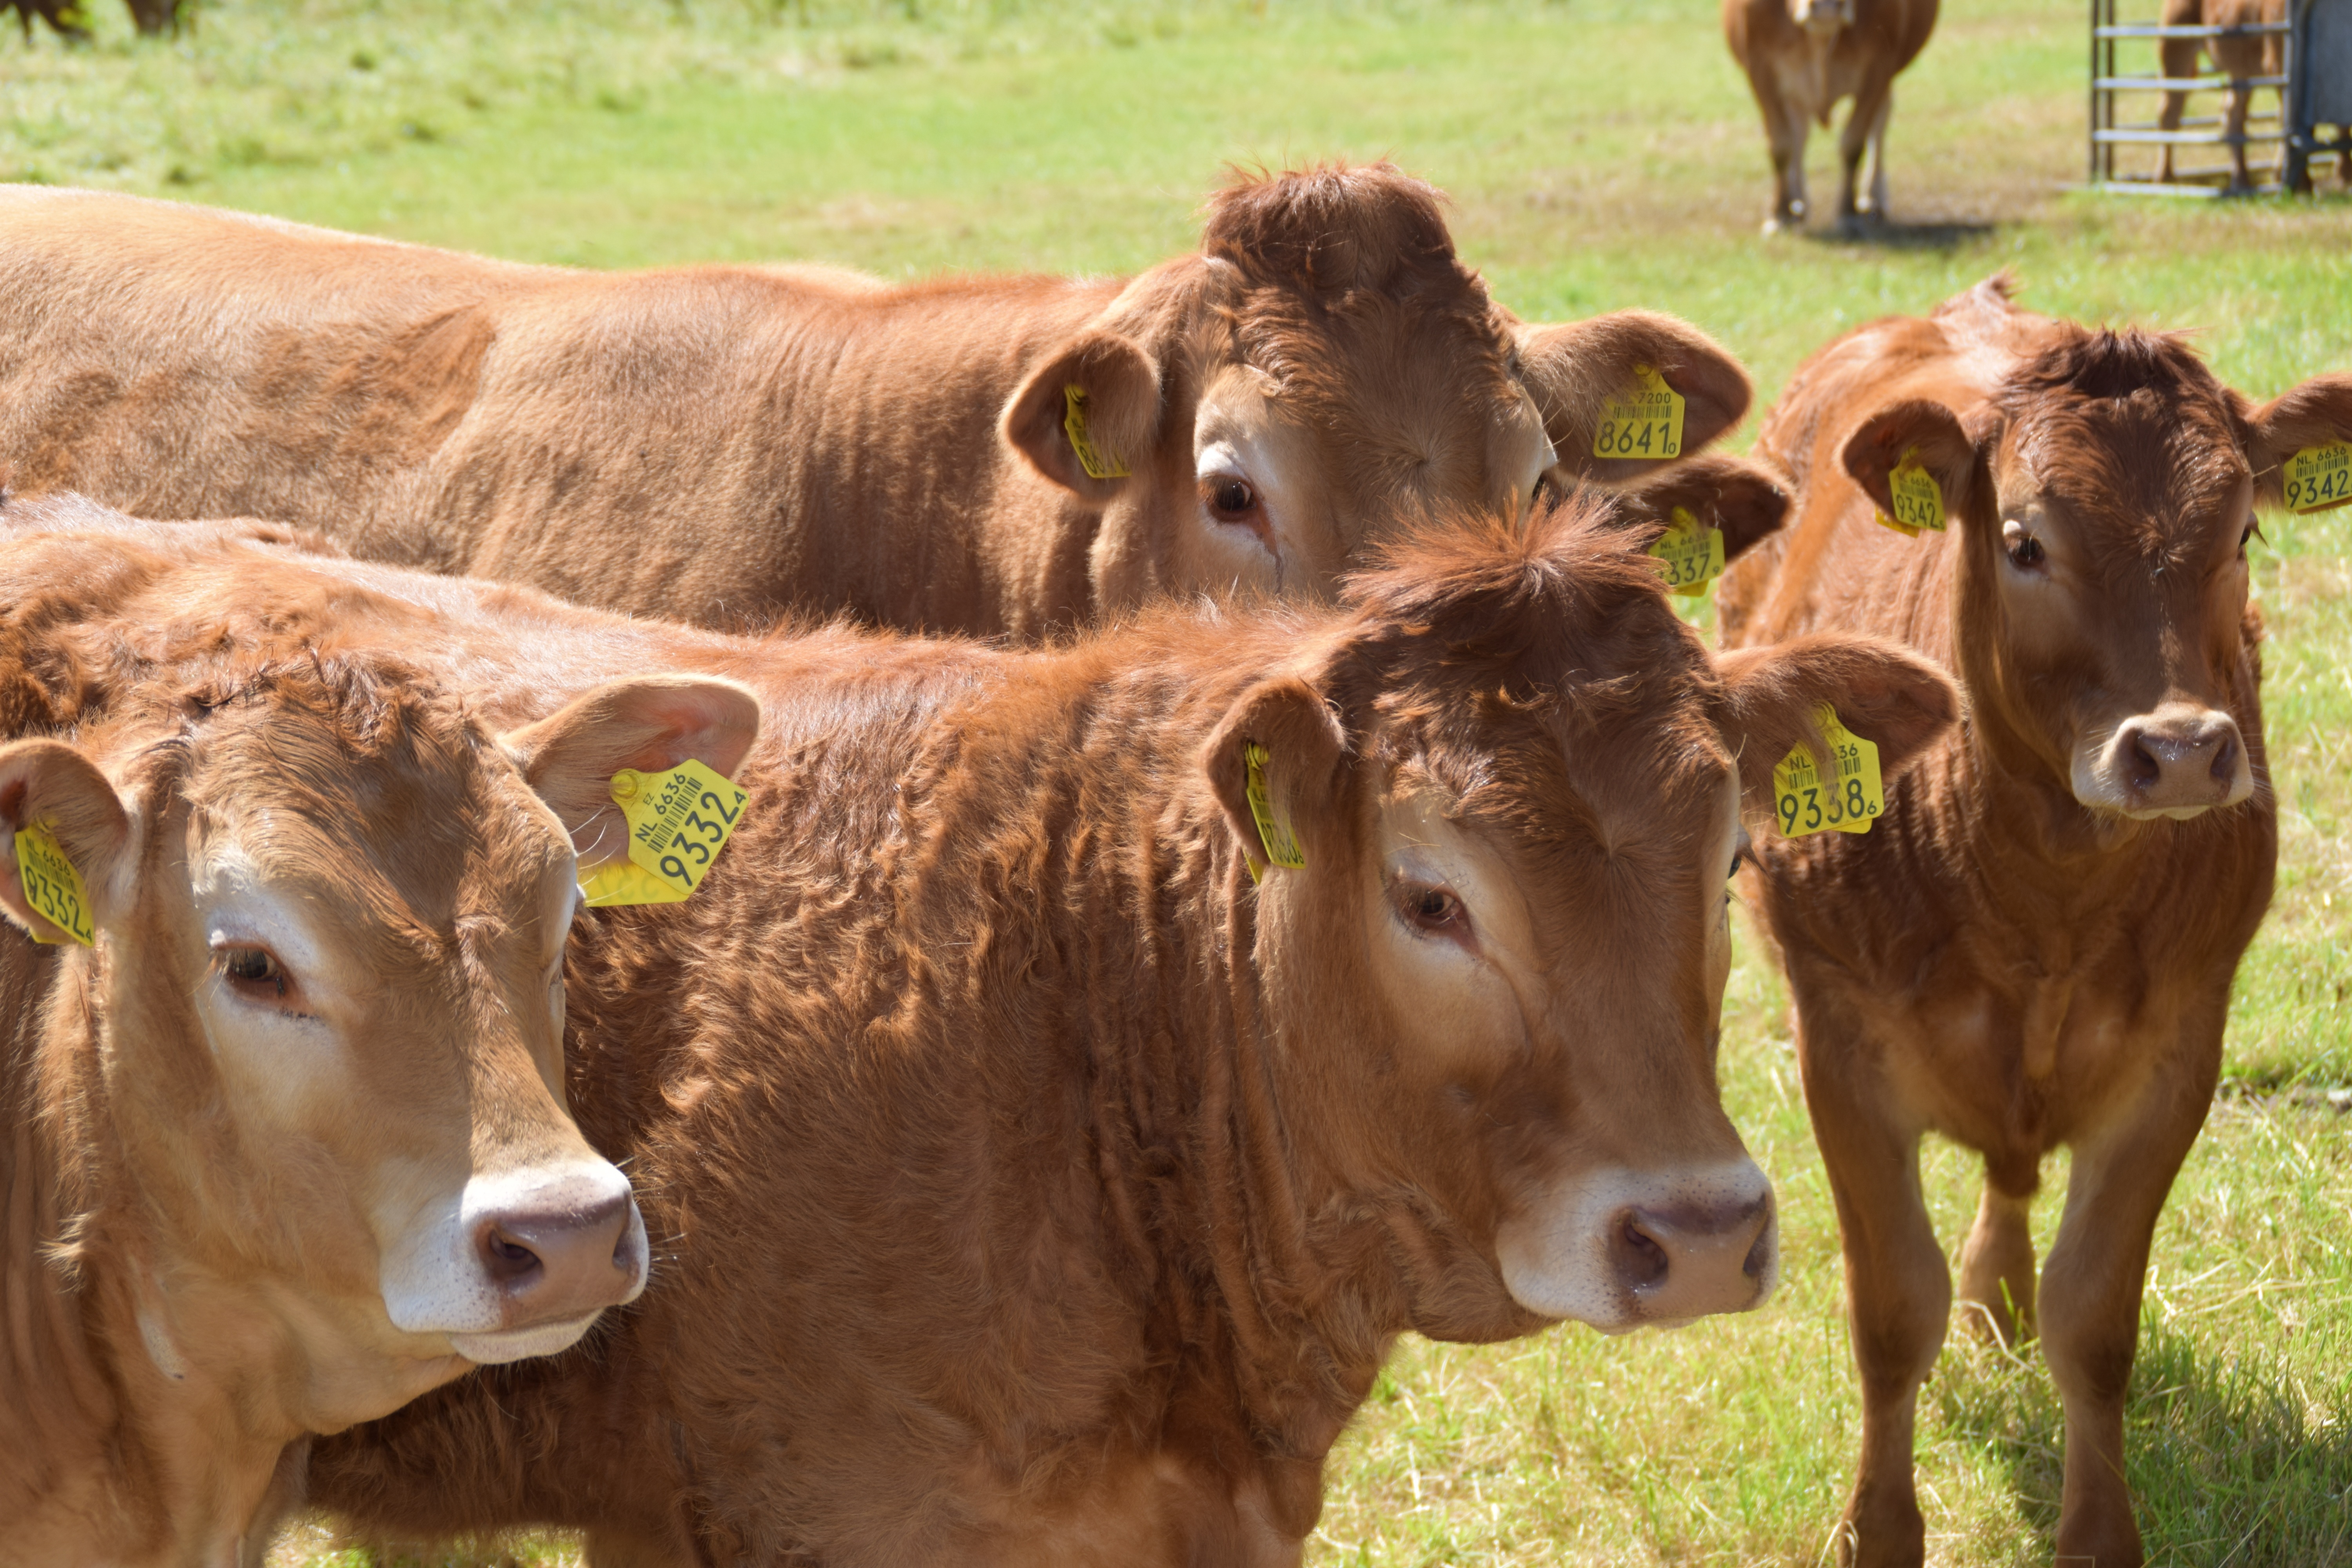
landscape, grass, field, farm, meadow, cow, cattle, herd, pasture, grazing, mammal, fauna, calf, cows, grassland, vertebrate, ox, dairy cow, cattle like mammal, cow goat family